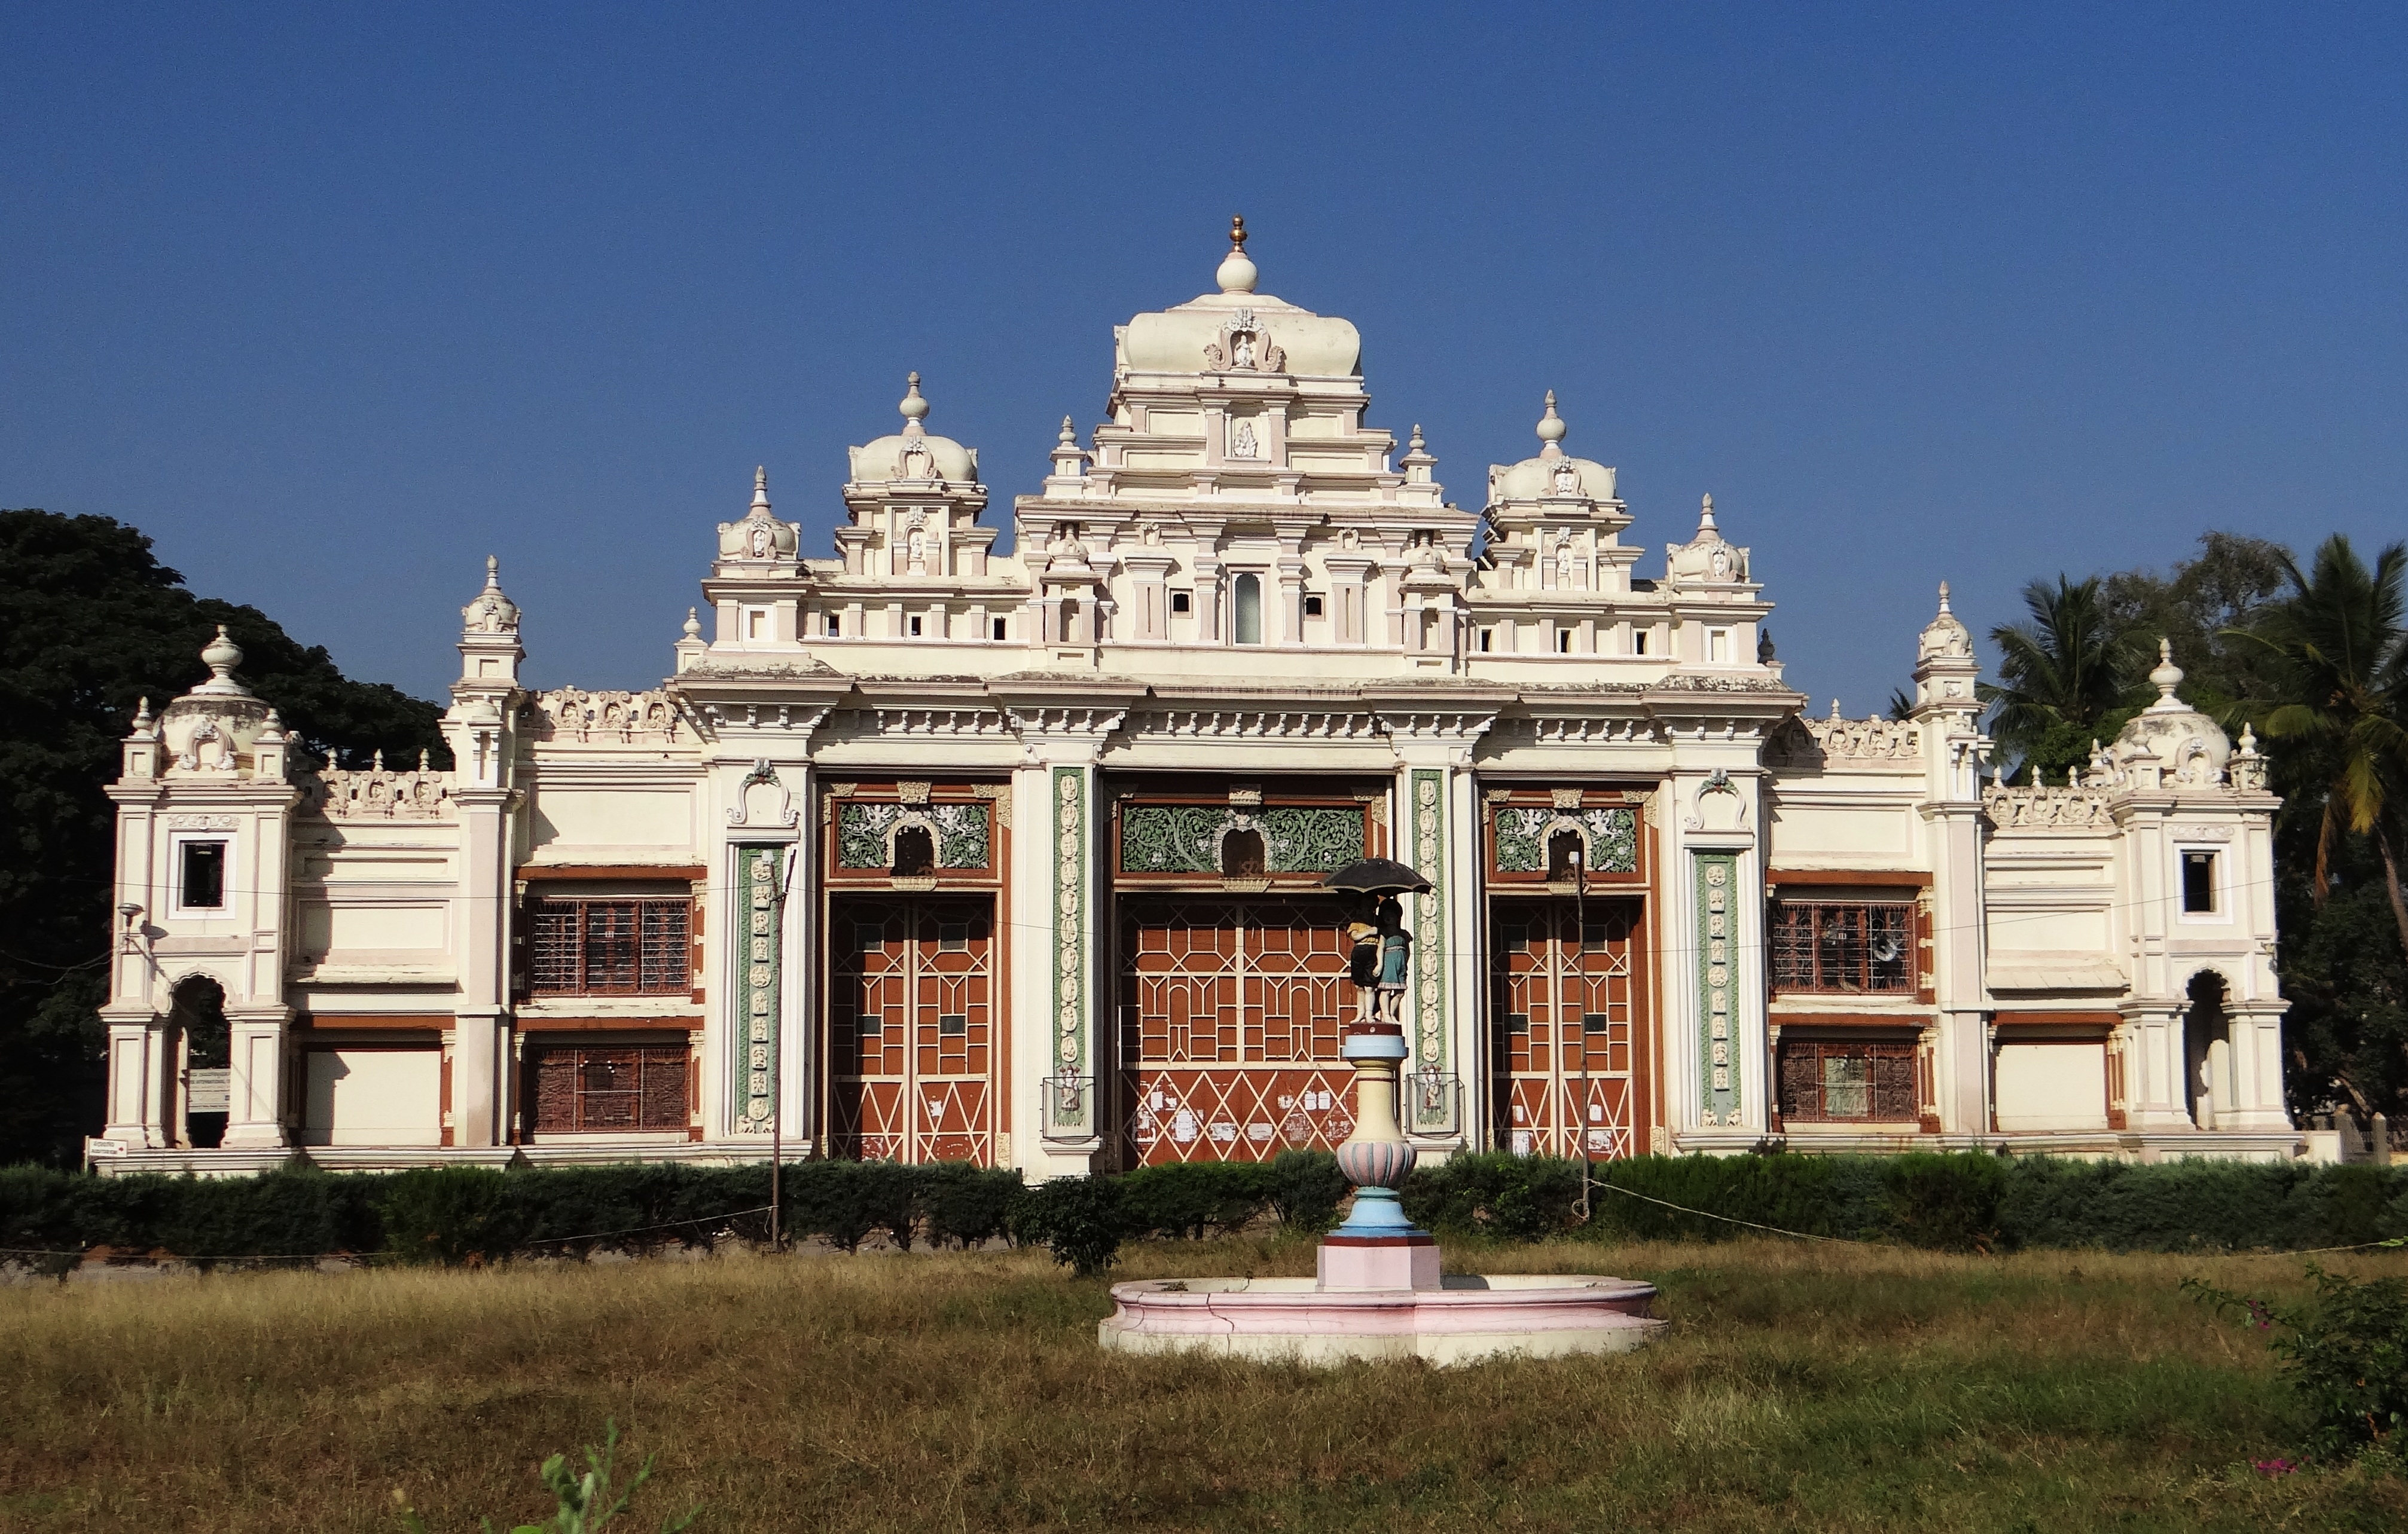
architecture, mansion, building, chateau, palace, landmark, place of worship, temple, heritage, india, estate, hindu, indian, karnataka, art gallery, stately home, classical architecture, historic site, maharaja, mysore, mysuru, jaganmohan